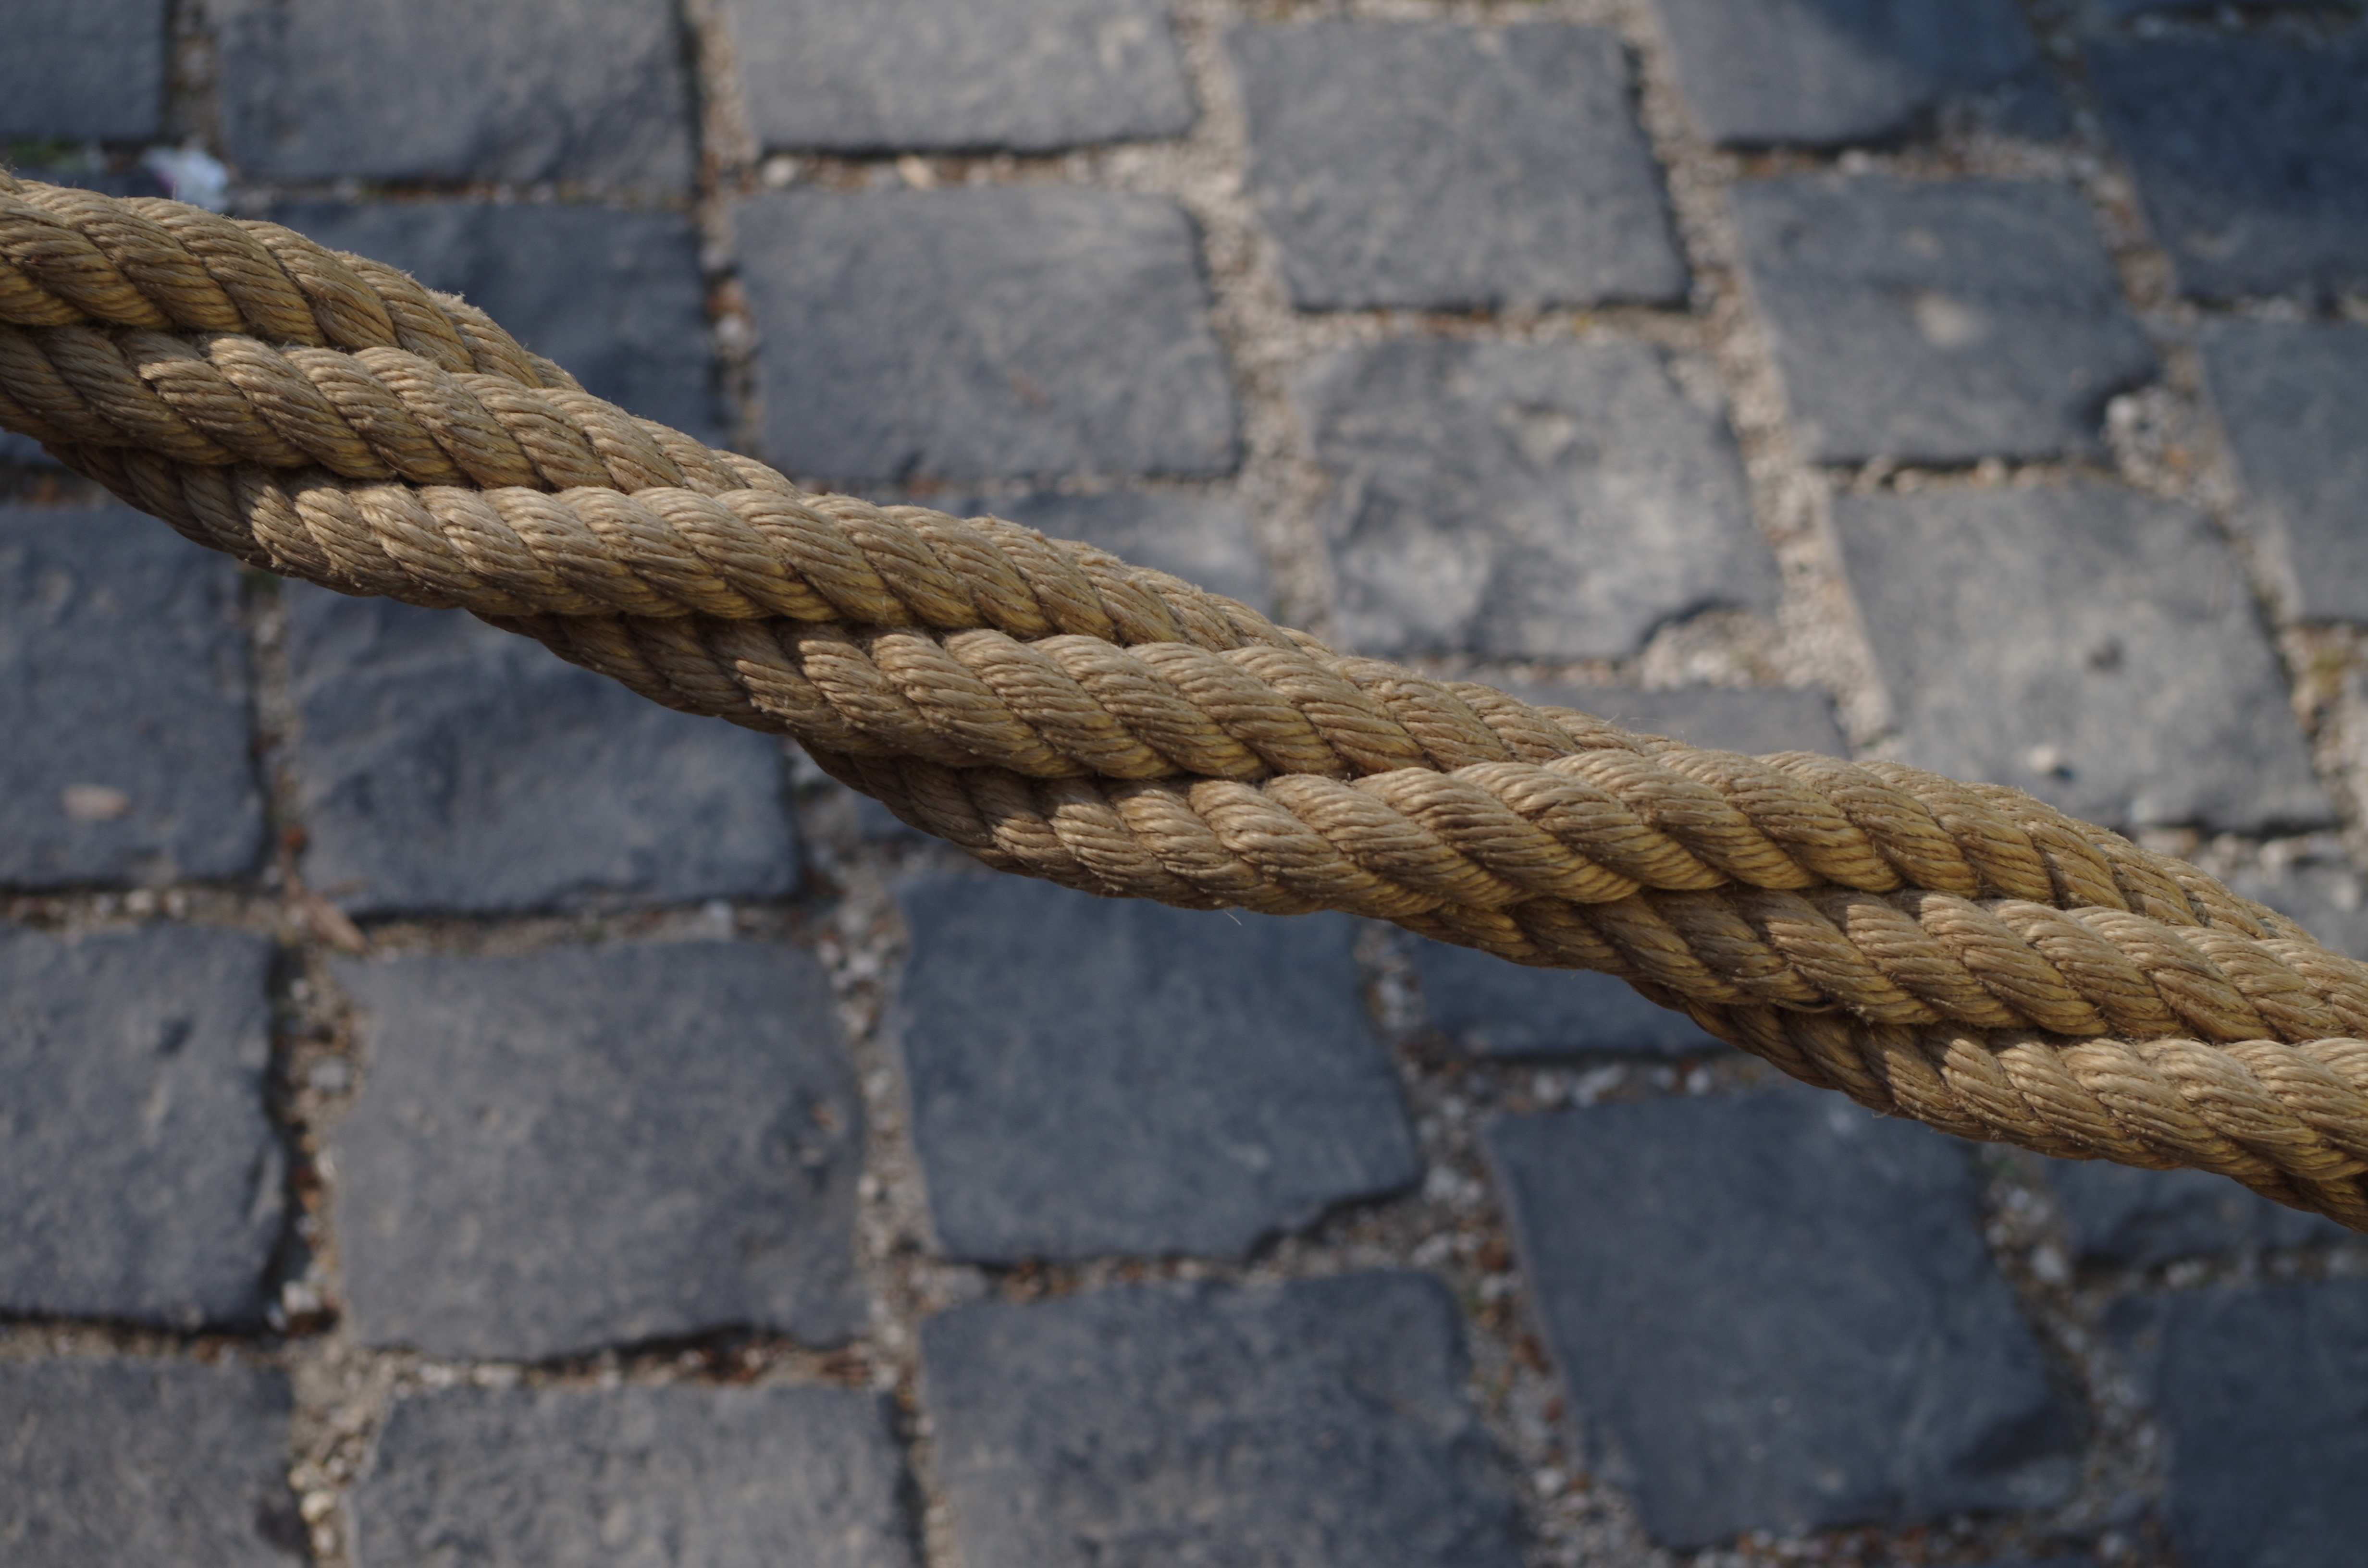
rope, tire, lasso, flooring